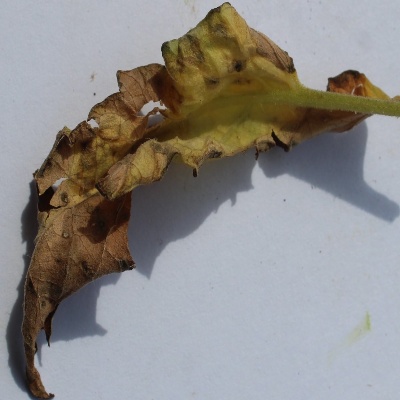
Crop: Tomato
Condition: leaf blight